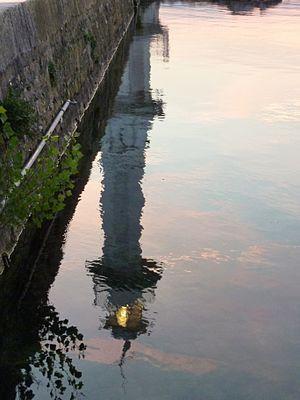
Le phare au petit matin
Le phare des Pâquis est un phare situé sur le lac Léman, à l'embouchure de la rade de Genève.